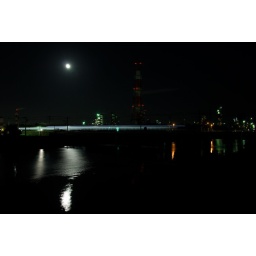
blue train runs under a full moon